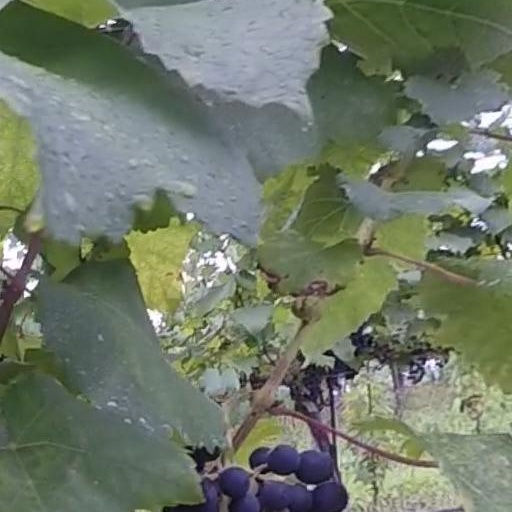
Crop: grape